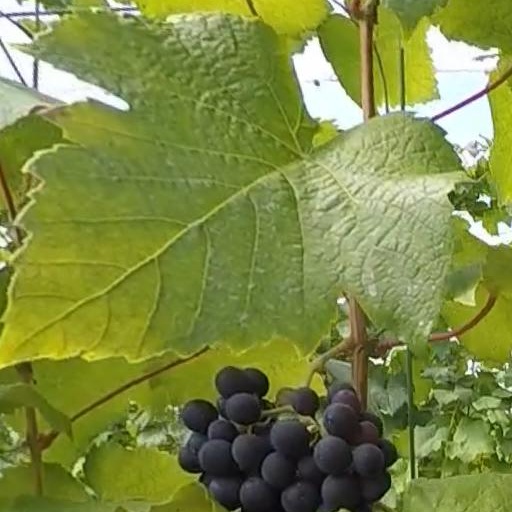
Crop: grape